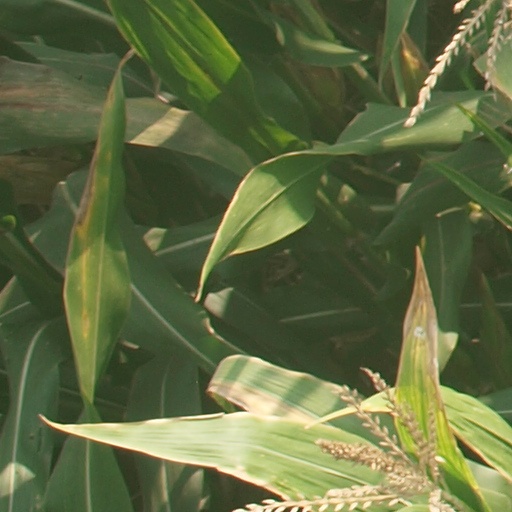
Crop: maize; corn